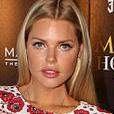
Age: 32